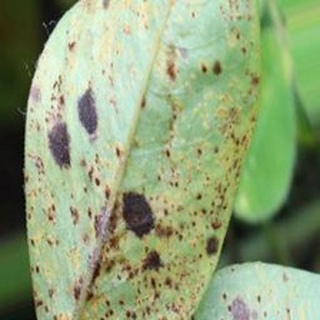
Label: groundnut_rust